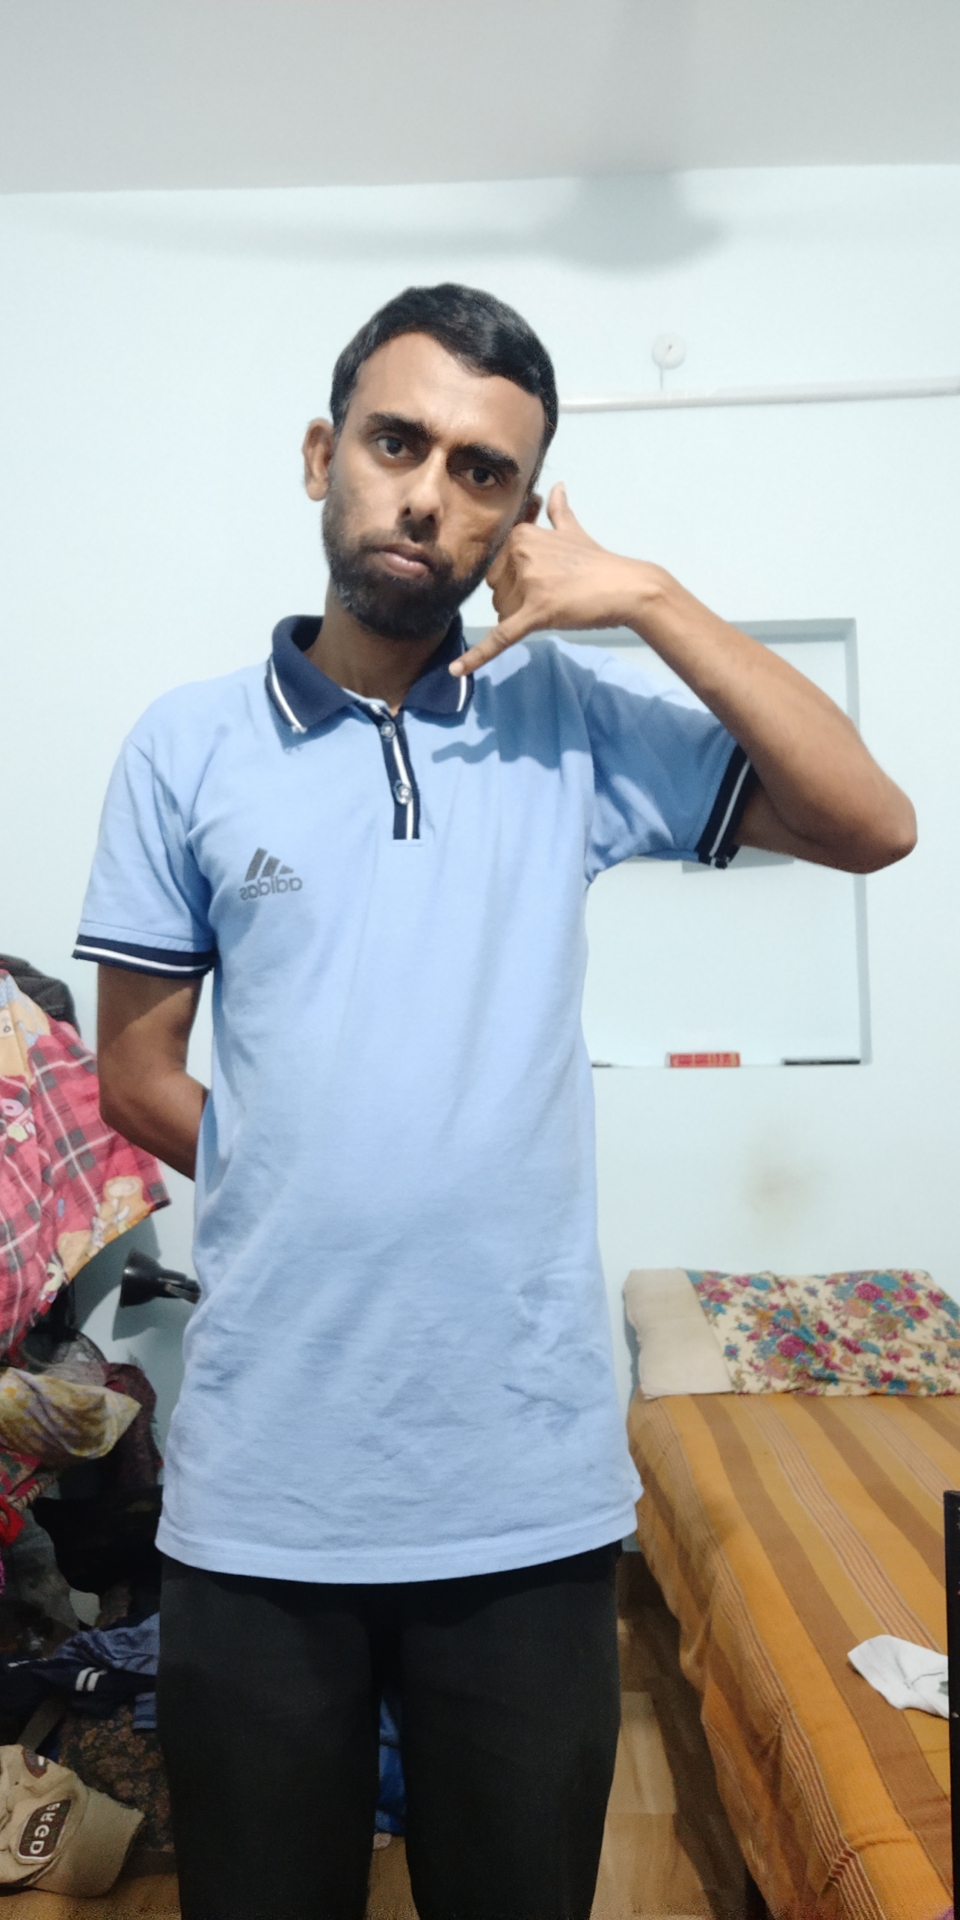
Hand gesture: call